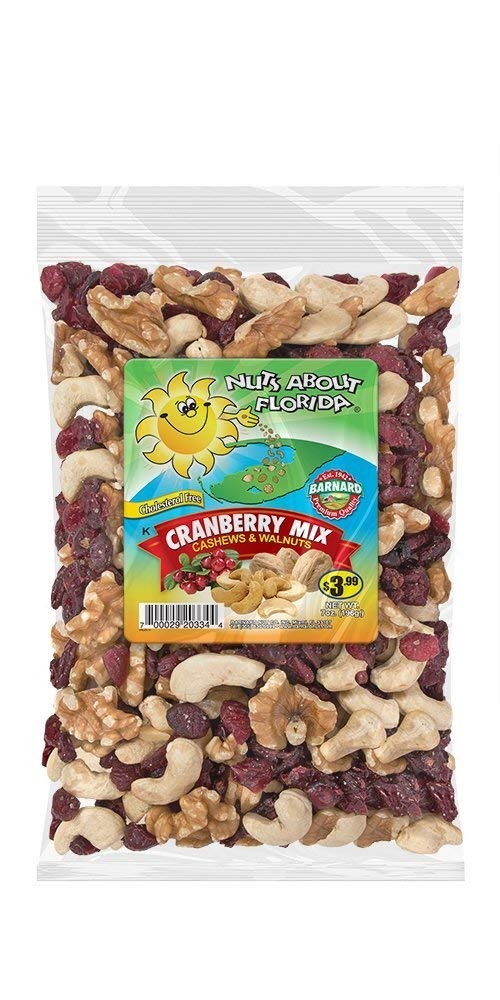
Item Name: NUTS ABOUT FLORIDA Cranberry Mix, 6.5 OZ
Bullet Point 1: Cranberry Mix
Bullet Point 2: 'cashews & Walnuts'
Product Description: Simplicity And Quality Make Cranberry Mix A Family Favorite. Cashews, Walnuts, And Cranberries In A Bag - Share The Flavor!
Value: 6.5
Unit: Ounce

Price: 3.98